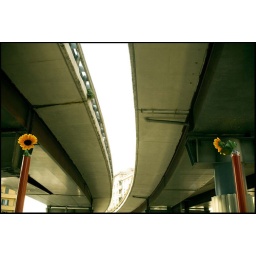
once upon a time.two street flowers